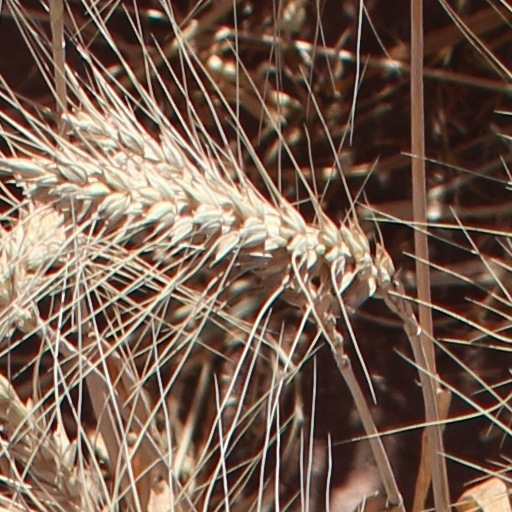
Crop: wheat